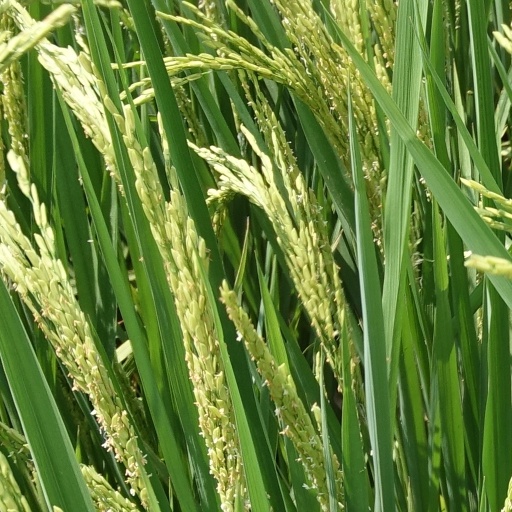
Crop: rice